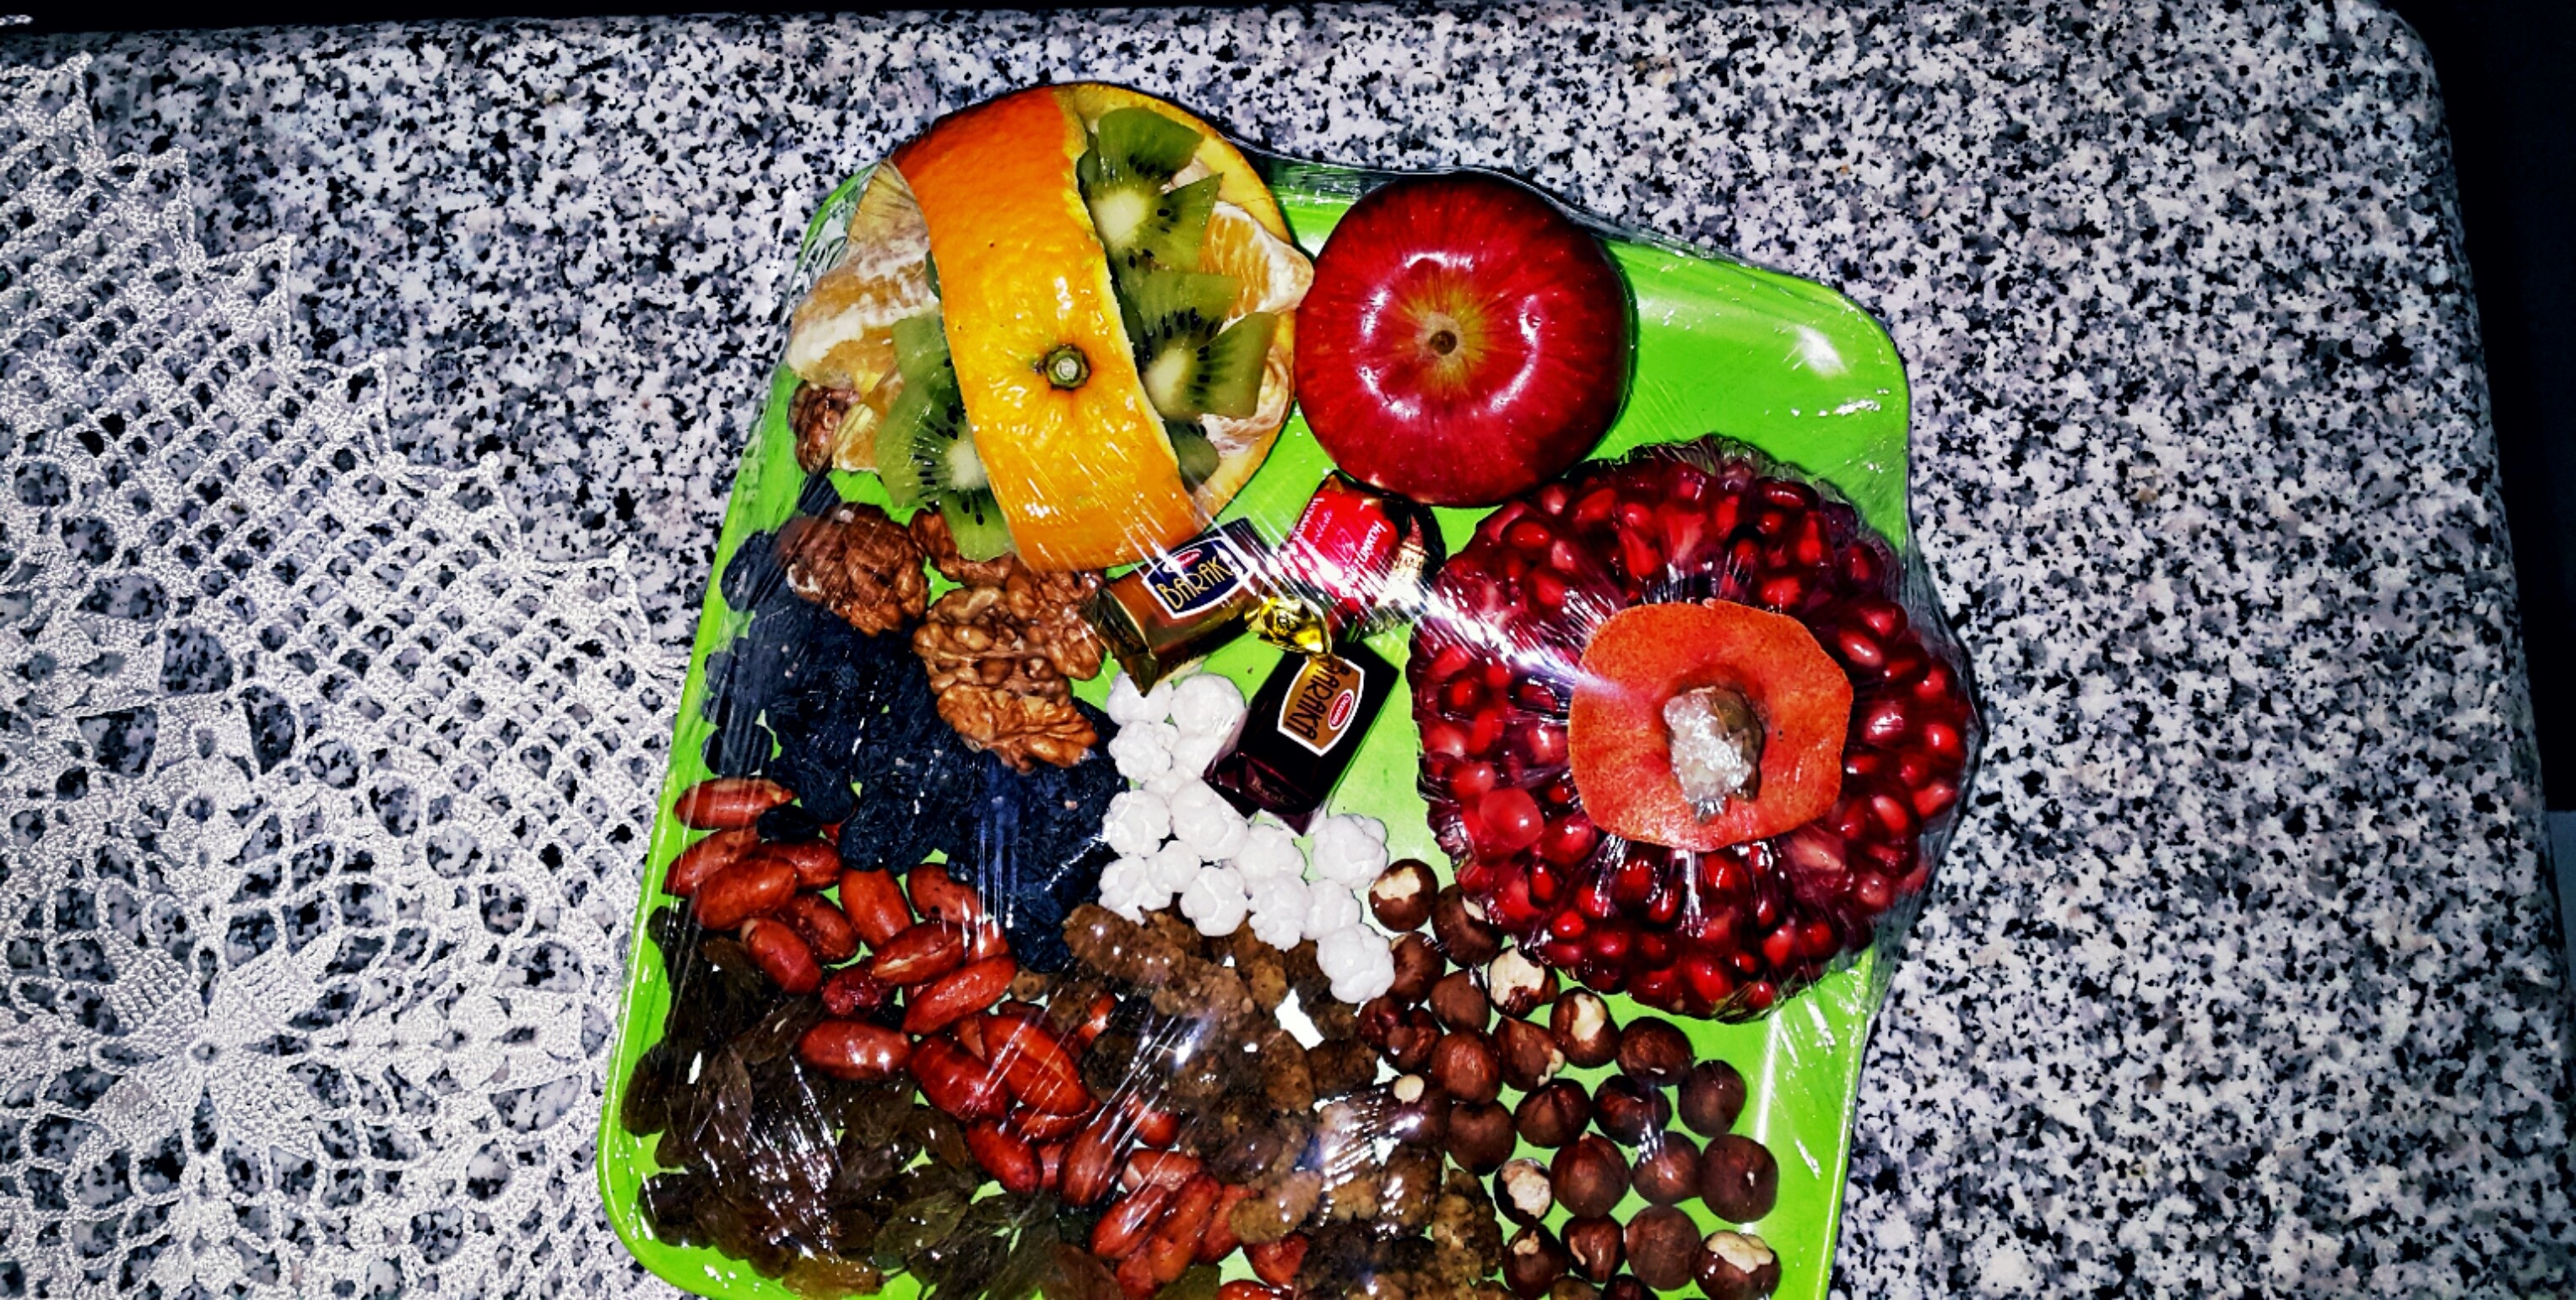
plant, fruit, flower, dish, meal, food, produce, vegetable, lunch, flowering plant, land plant